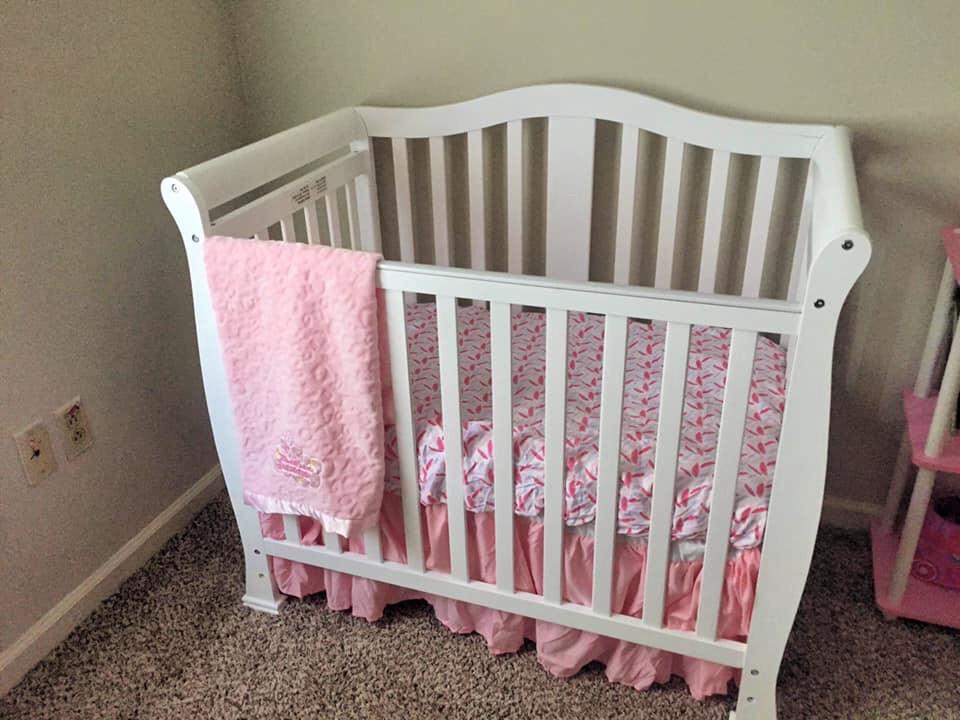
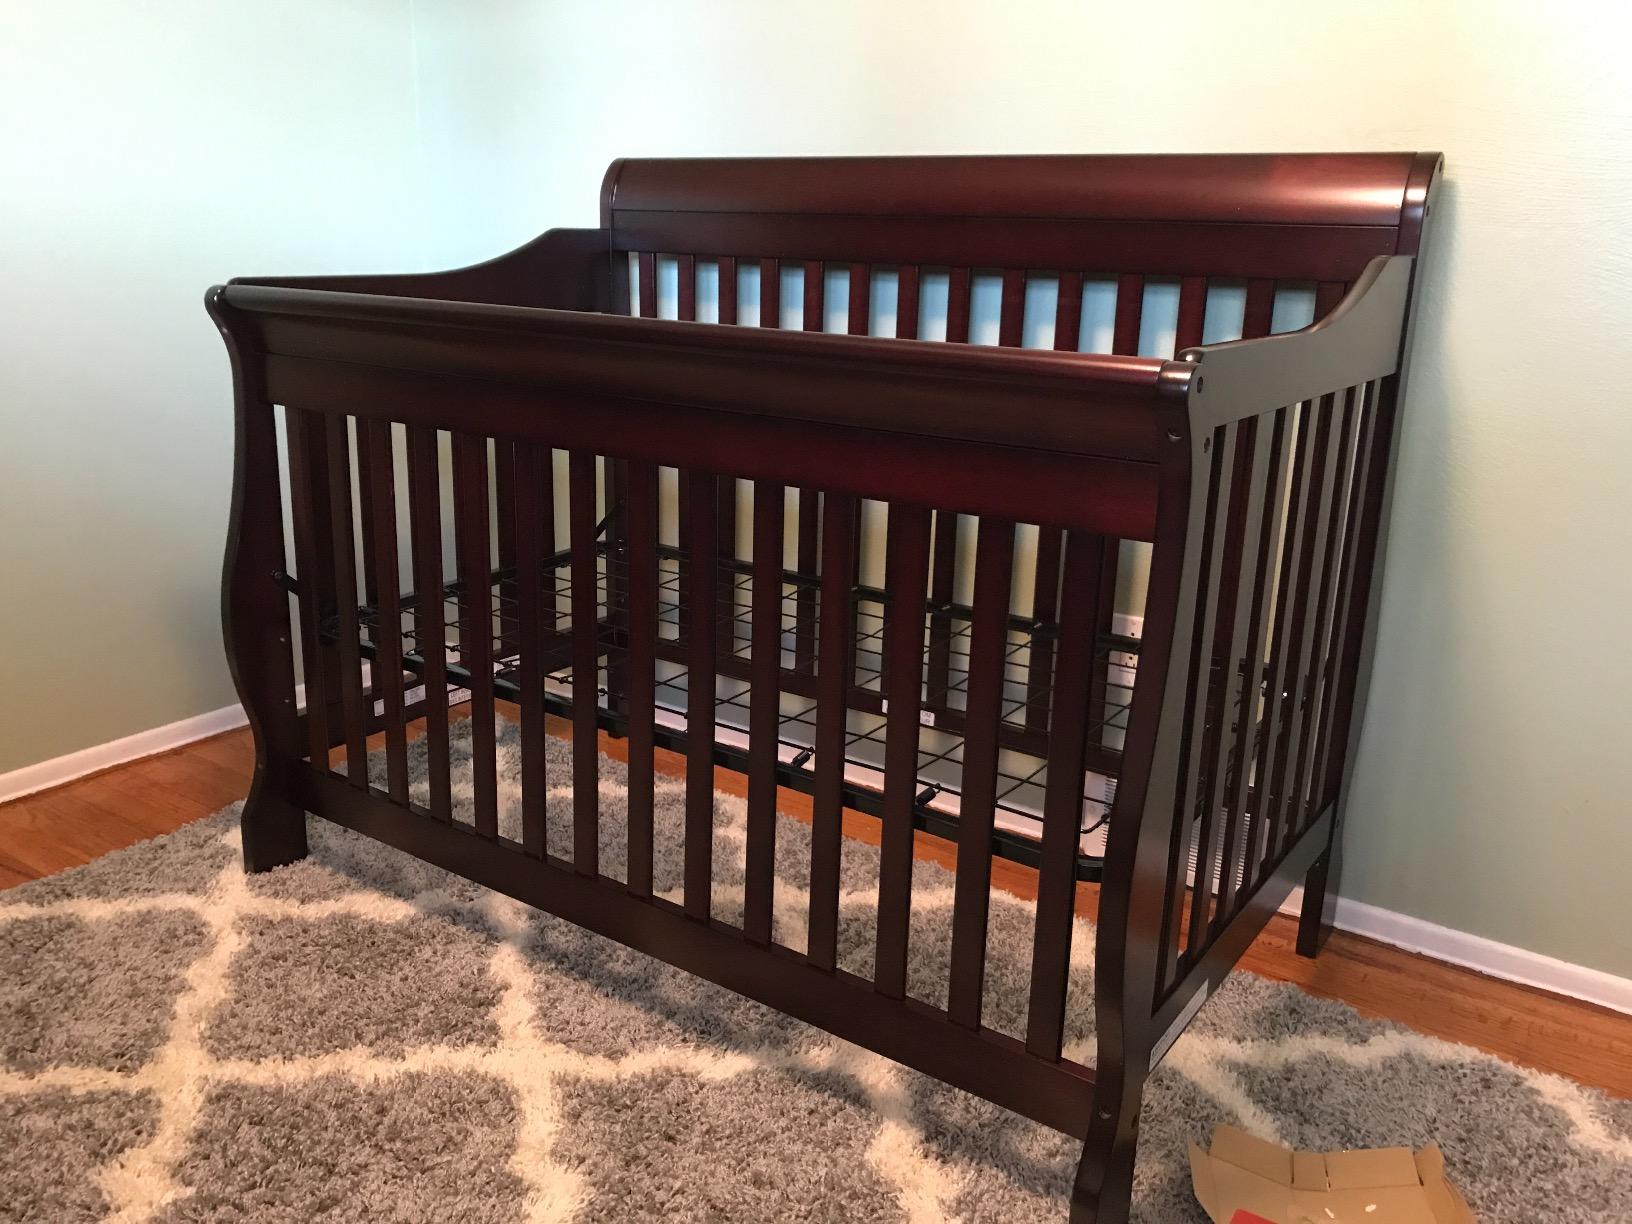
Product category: products_crib
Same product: no